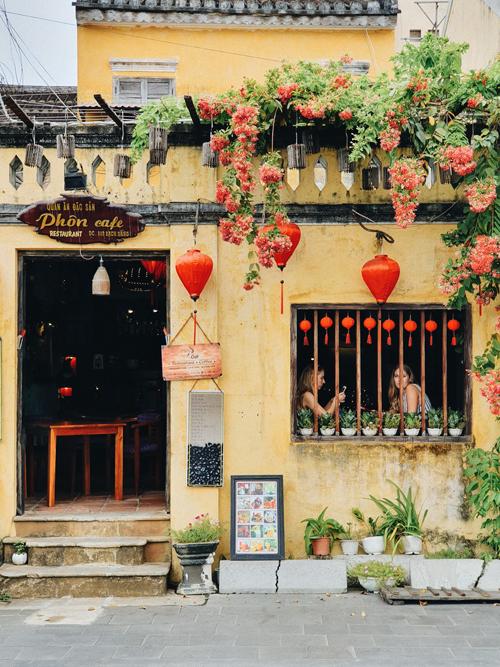
có hai cô gái xuất hiện phía sau cửa sổ của ngôi nhà